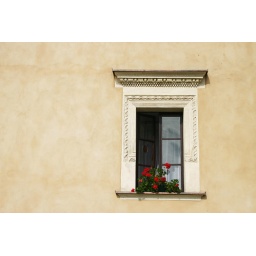
flower window with beige background in Crakow, Poland